Smuteye, Alabama

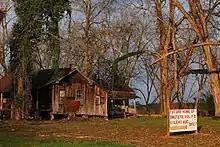
A sign depicting the potential future home of the community's volunteer fire department.

Smuteye or Smut Eye is an unincorporated community in Bullock County, Alabama, United States, located northeast of Perote.